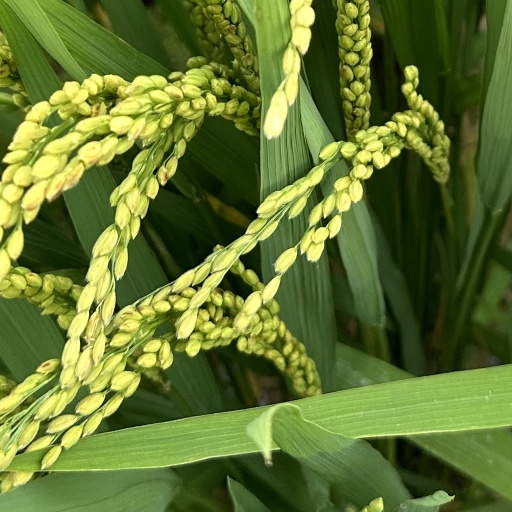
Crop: rice